New Jersey Route 168

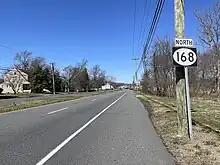
View north at the south end of Route 168 at Route 42 in Turnersville

Route 168 begins at an interchange with the west end of the Atlantic City Expressway, which feeds into Route 42 in the Turnersville section of Washington Township, Gloucester County; the North–South Freeway begins at that interchange, carrying Route 42 and through traffic from Atlantic City towards Camden. Meanwhile, Route 168 continues on Black Horse Pike as a four-lane divided surface road, with the route officially beginning at the intersection of Hurff Lane. Access from Route 168 south to Route 42 is provided via a one-way ramp continuing from the southern terminus of Route 168. However, northbound traffic from Route 42 must take the ramp to the freeway and exit immediately from the collector/distributor road onto northbound Sicklerville Road (CR 705) to access Route 168.